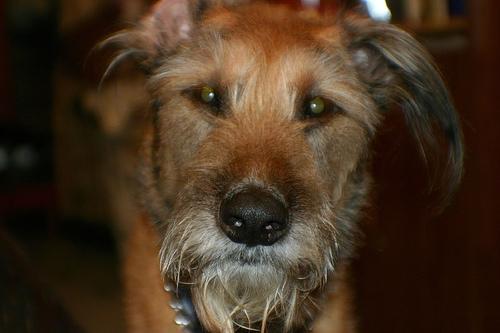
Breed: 207-n000036-Irish_terrier